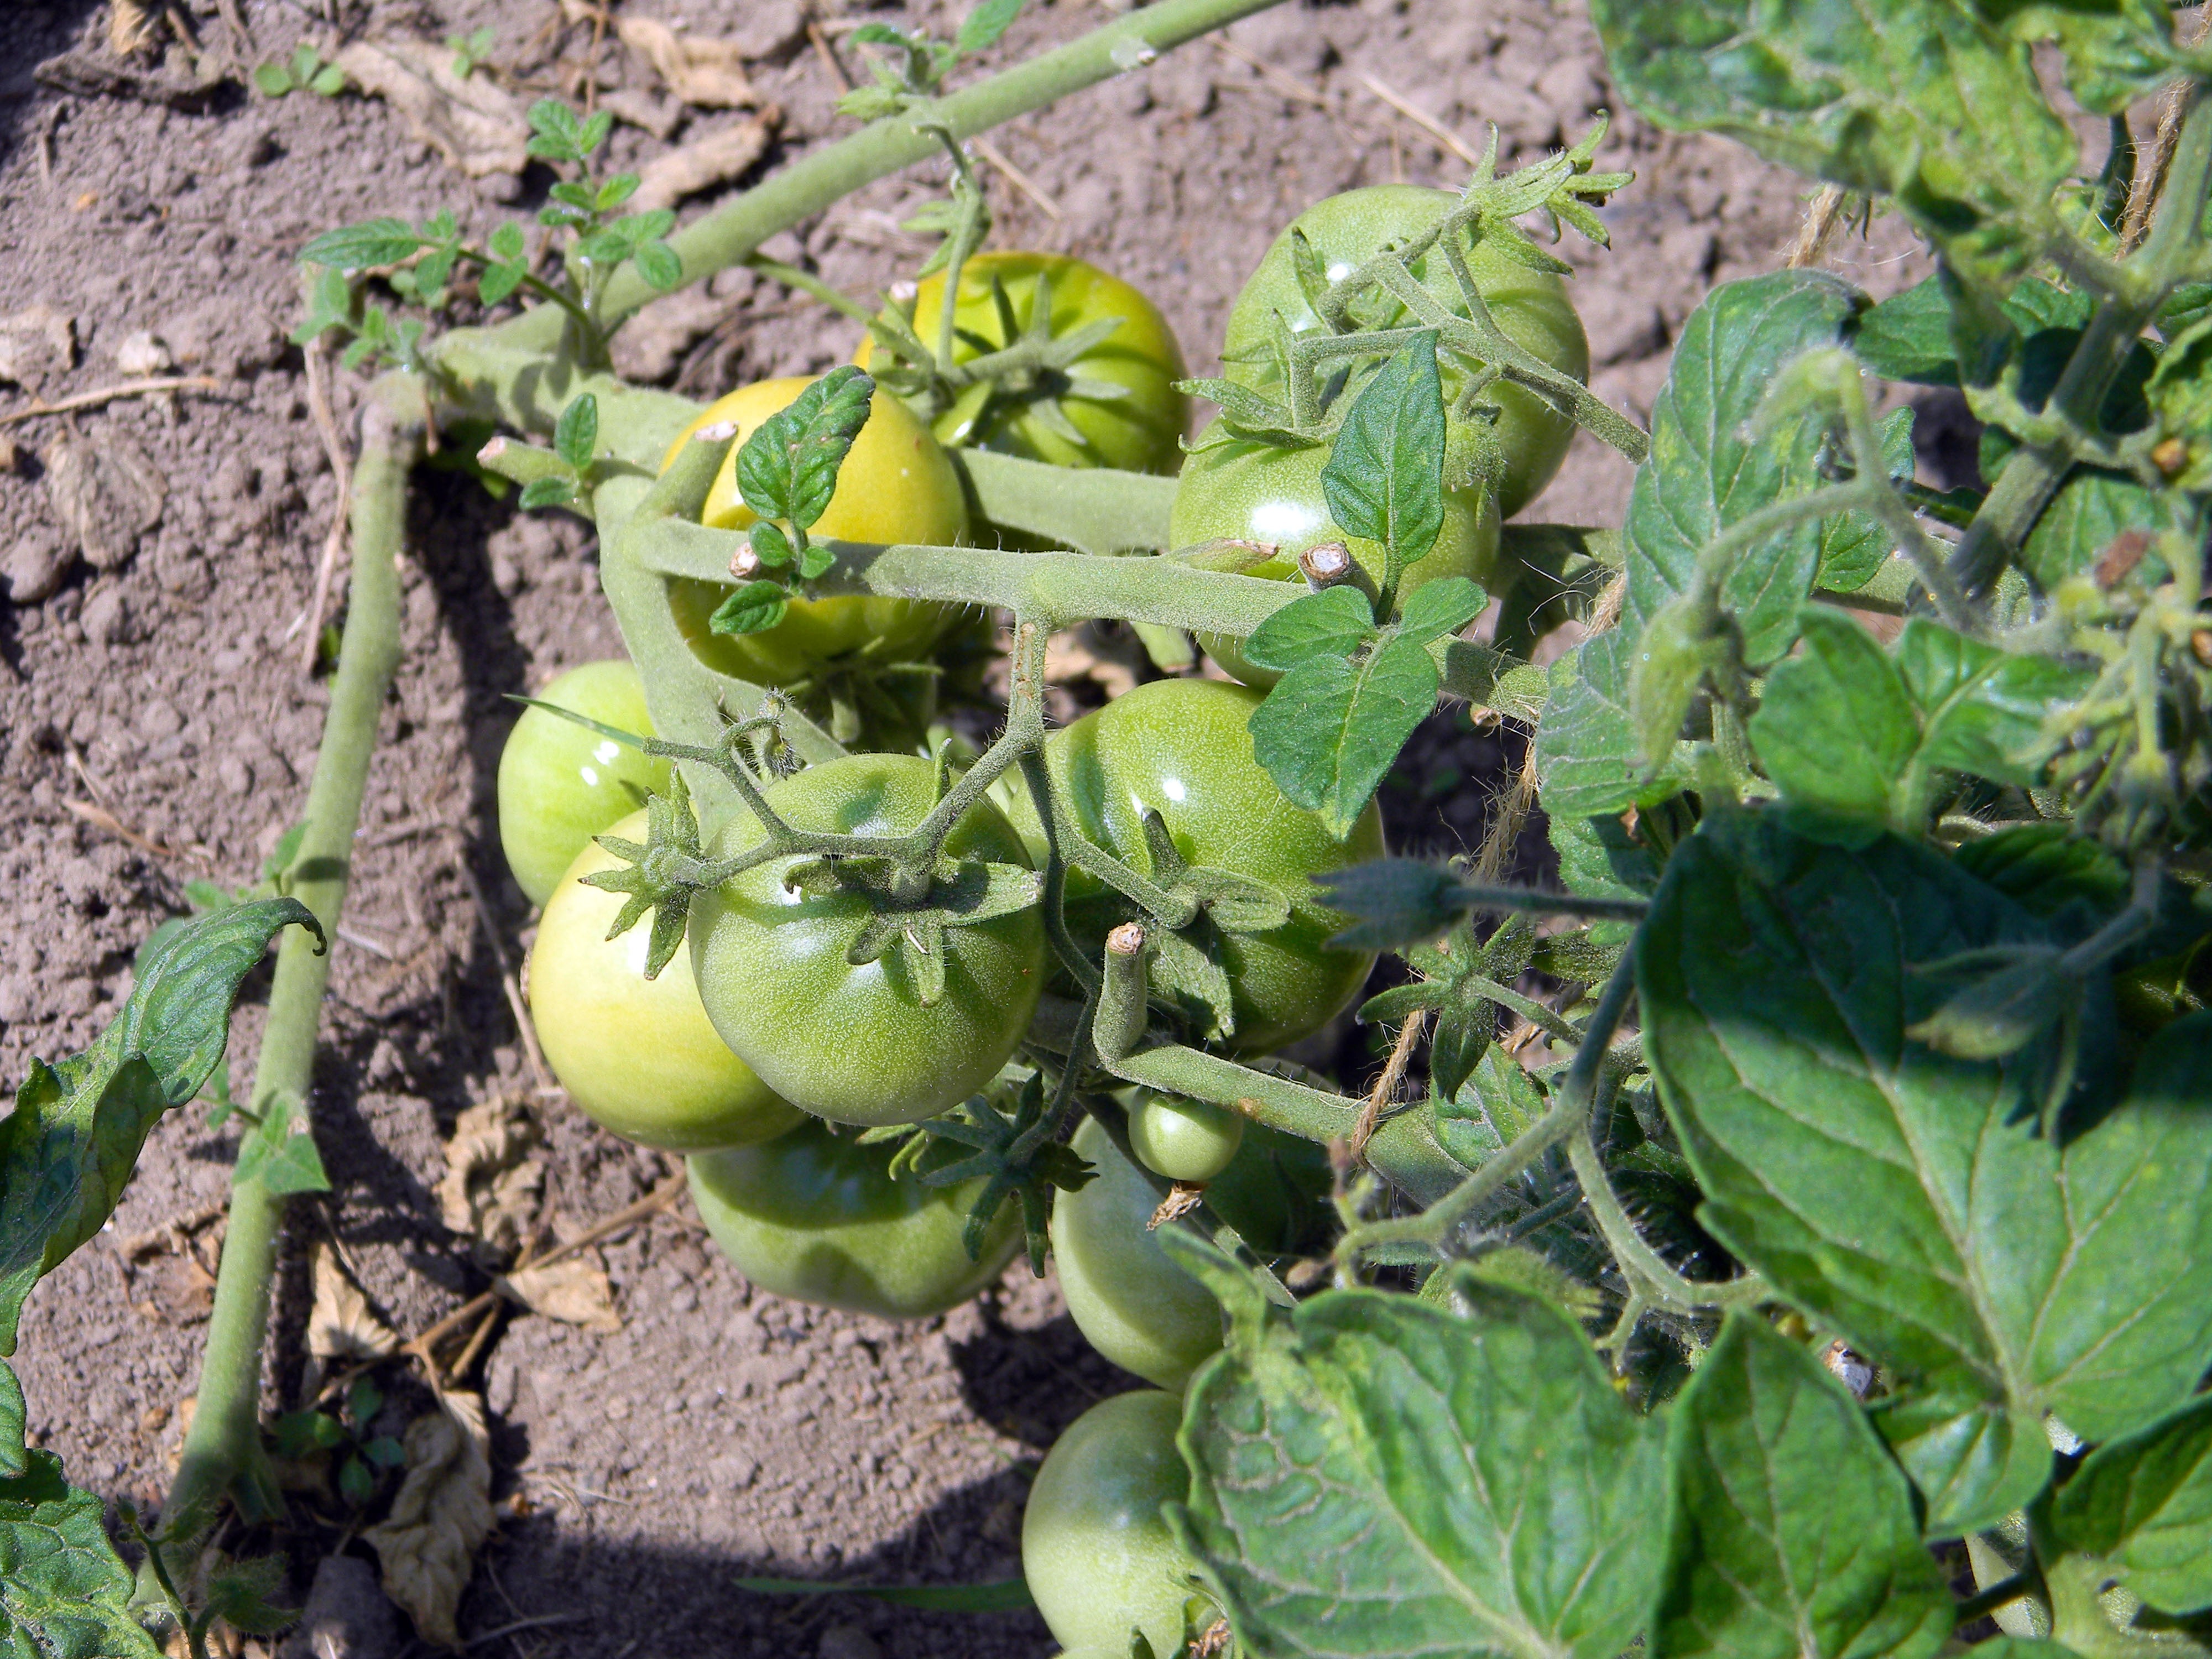
plant, fruit, flower, food, produce, vegetable, garden, greenhouse, gourd, tomato, nutrition, vegetables, tomatoes, why, dacha, cherry, vegetarianism, flowering plant, cherry tomatoes, tomatoes close up, the tomatoes on the branch, land plant